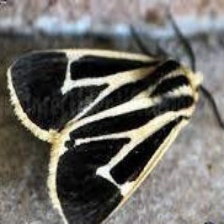
Species: BANDED TIGER MOTH